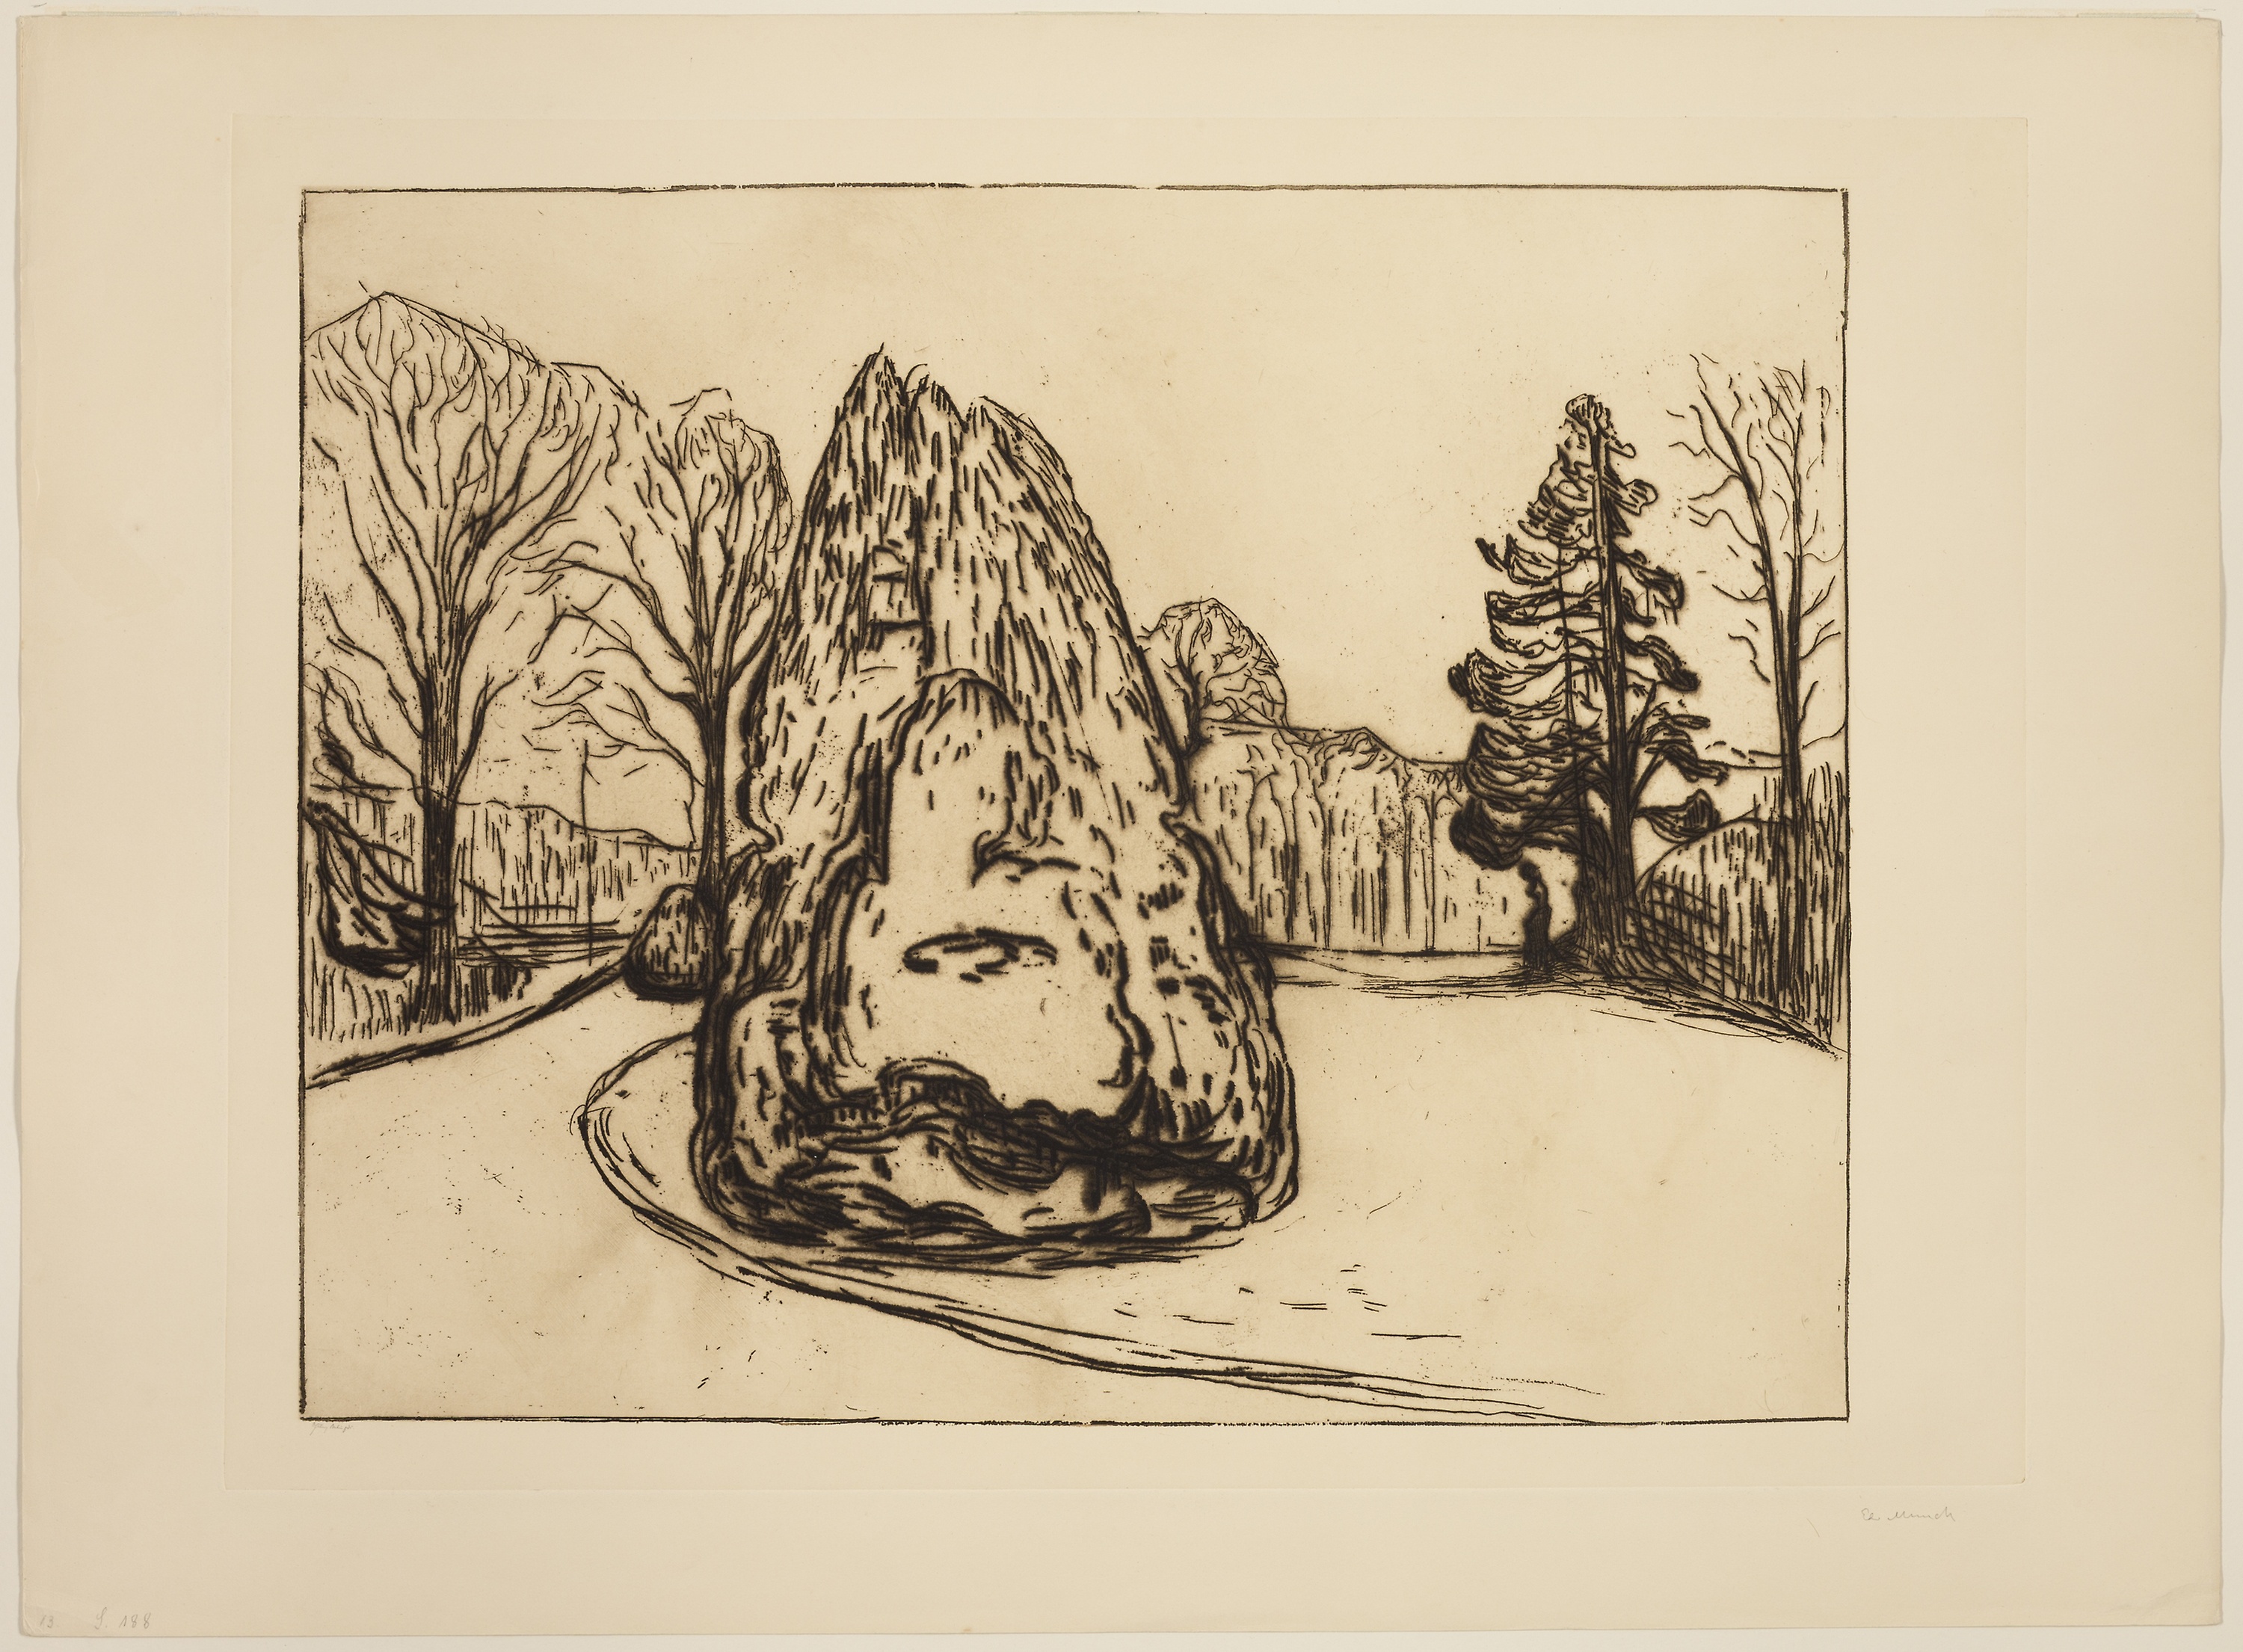
art, drawing, tree, illustration, picture frame, printmaking, artwork, visual arts, font, painting, modern art, sketch, paper